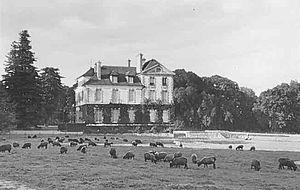
Photo prise dans le domaine du château du Vivier, à Fontenay-Trésigny (Seine-et-Marne) par mon grand-père au début des années 1930
Le château du Vivier est situé à Fontenay-Trésigny dans le département de Seine-et-Marne en France.